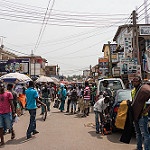
Scene: Outdoor